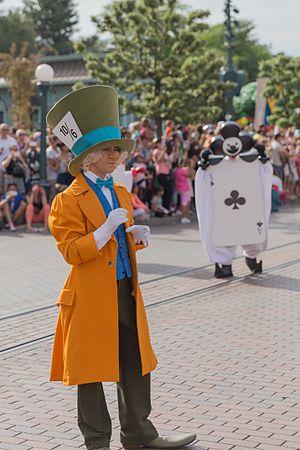
Le Chapelier Fou d'Alice au pays des merveilles lors de la Disney Magic On Parade à Disneyland Paris.